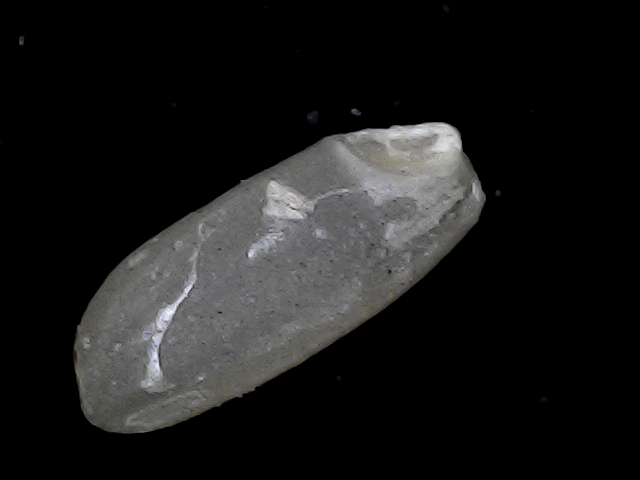
Rice variety: BD93